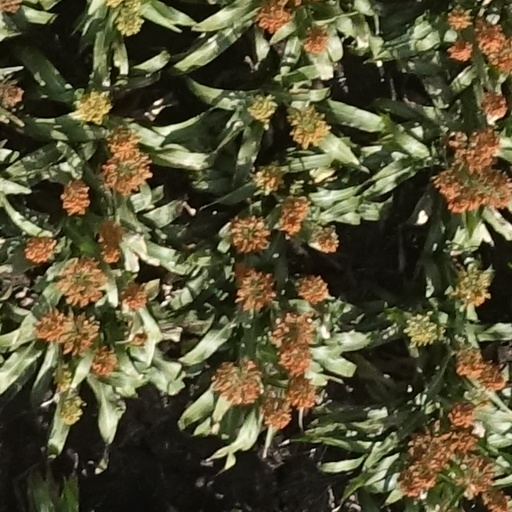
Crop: sorghum